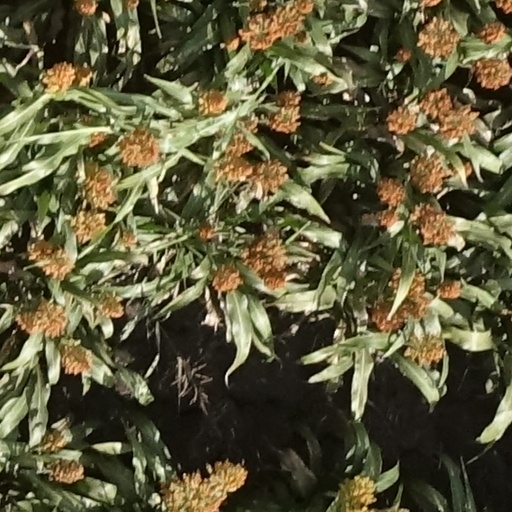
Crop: sorghum